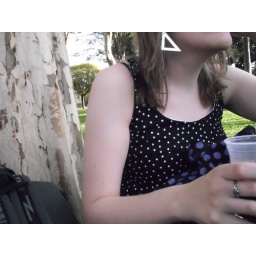
and every tree in the field will clap their hands